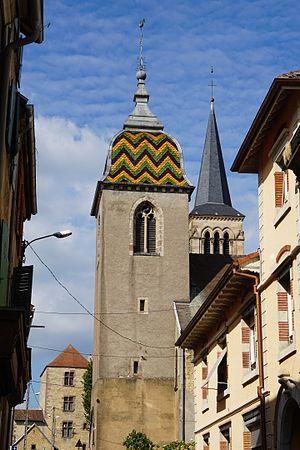
Les deux églises (luthérienne et catholique) Saint-Christophe d'Héricourt.
Le pôle métropolitain Nord Franche-Comté est un pôle métropolitain situé en région Bourgogne-Franche-Comté. Créé le 1ᵉʳ septembre 2016 en regroupant 11 EPCI, il en comporte 5 depuis le 1ᵉʳ janvier 2017 du fait de l'application de la loi NOTRe.
Héricourt est une commune française située dans le département de la Haute-Saône en région Bourgogne-Franche-Comté. Elle fait partie de la région culturelle et historique de Franche-Comté.